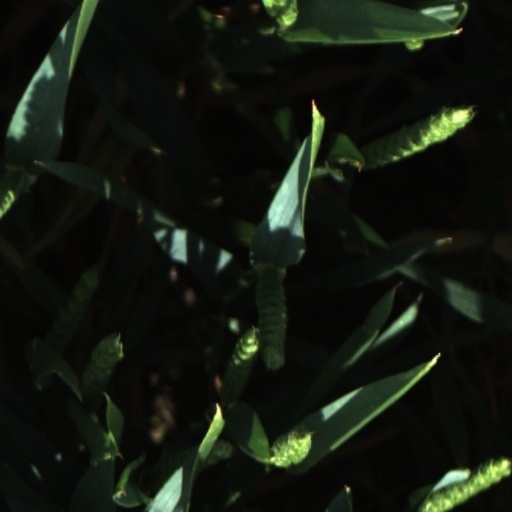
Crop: wheat